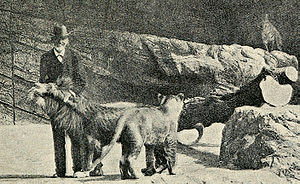
Carl Hagenbeck
Carl Hagenbeck, muligvis omkring år 1907.
"Carl Hagenbeck regnes ofte som ""den moderne Zoo's fader"", da han introducerede ""naturlige"" indhegninger der genskabte dyrenes oprindelige habitater, uden tremmer for.